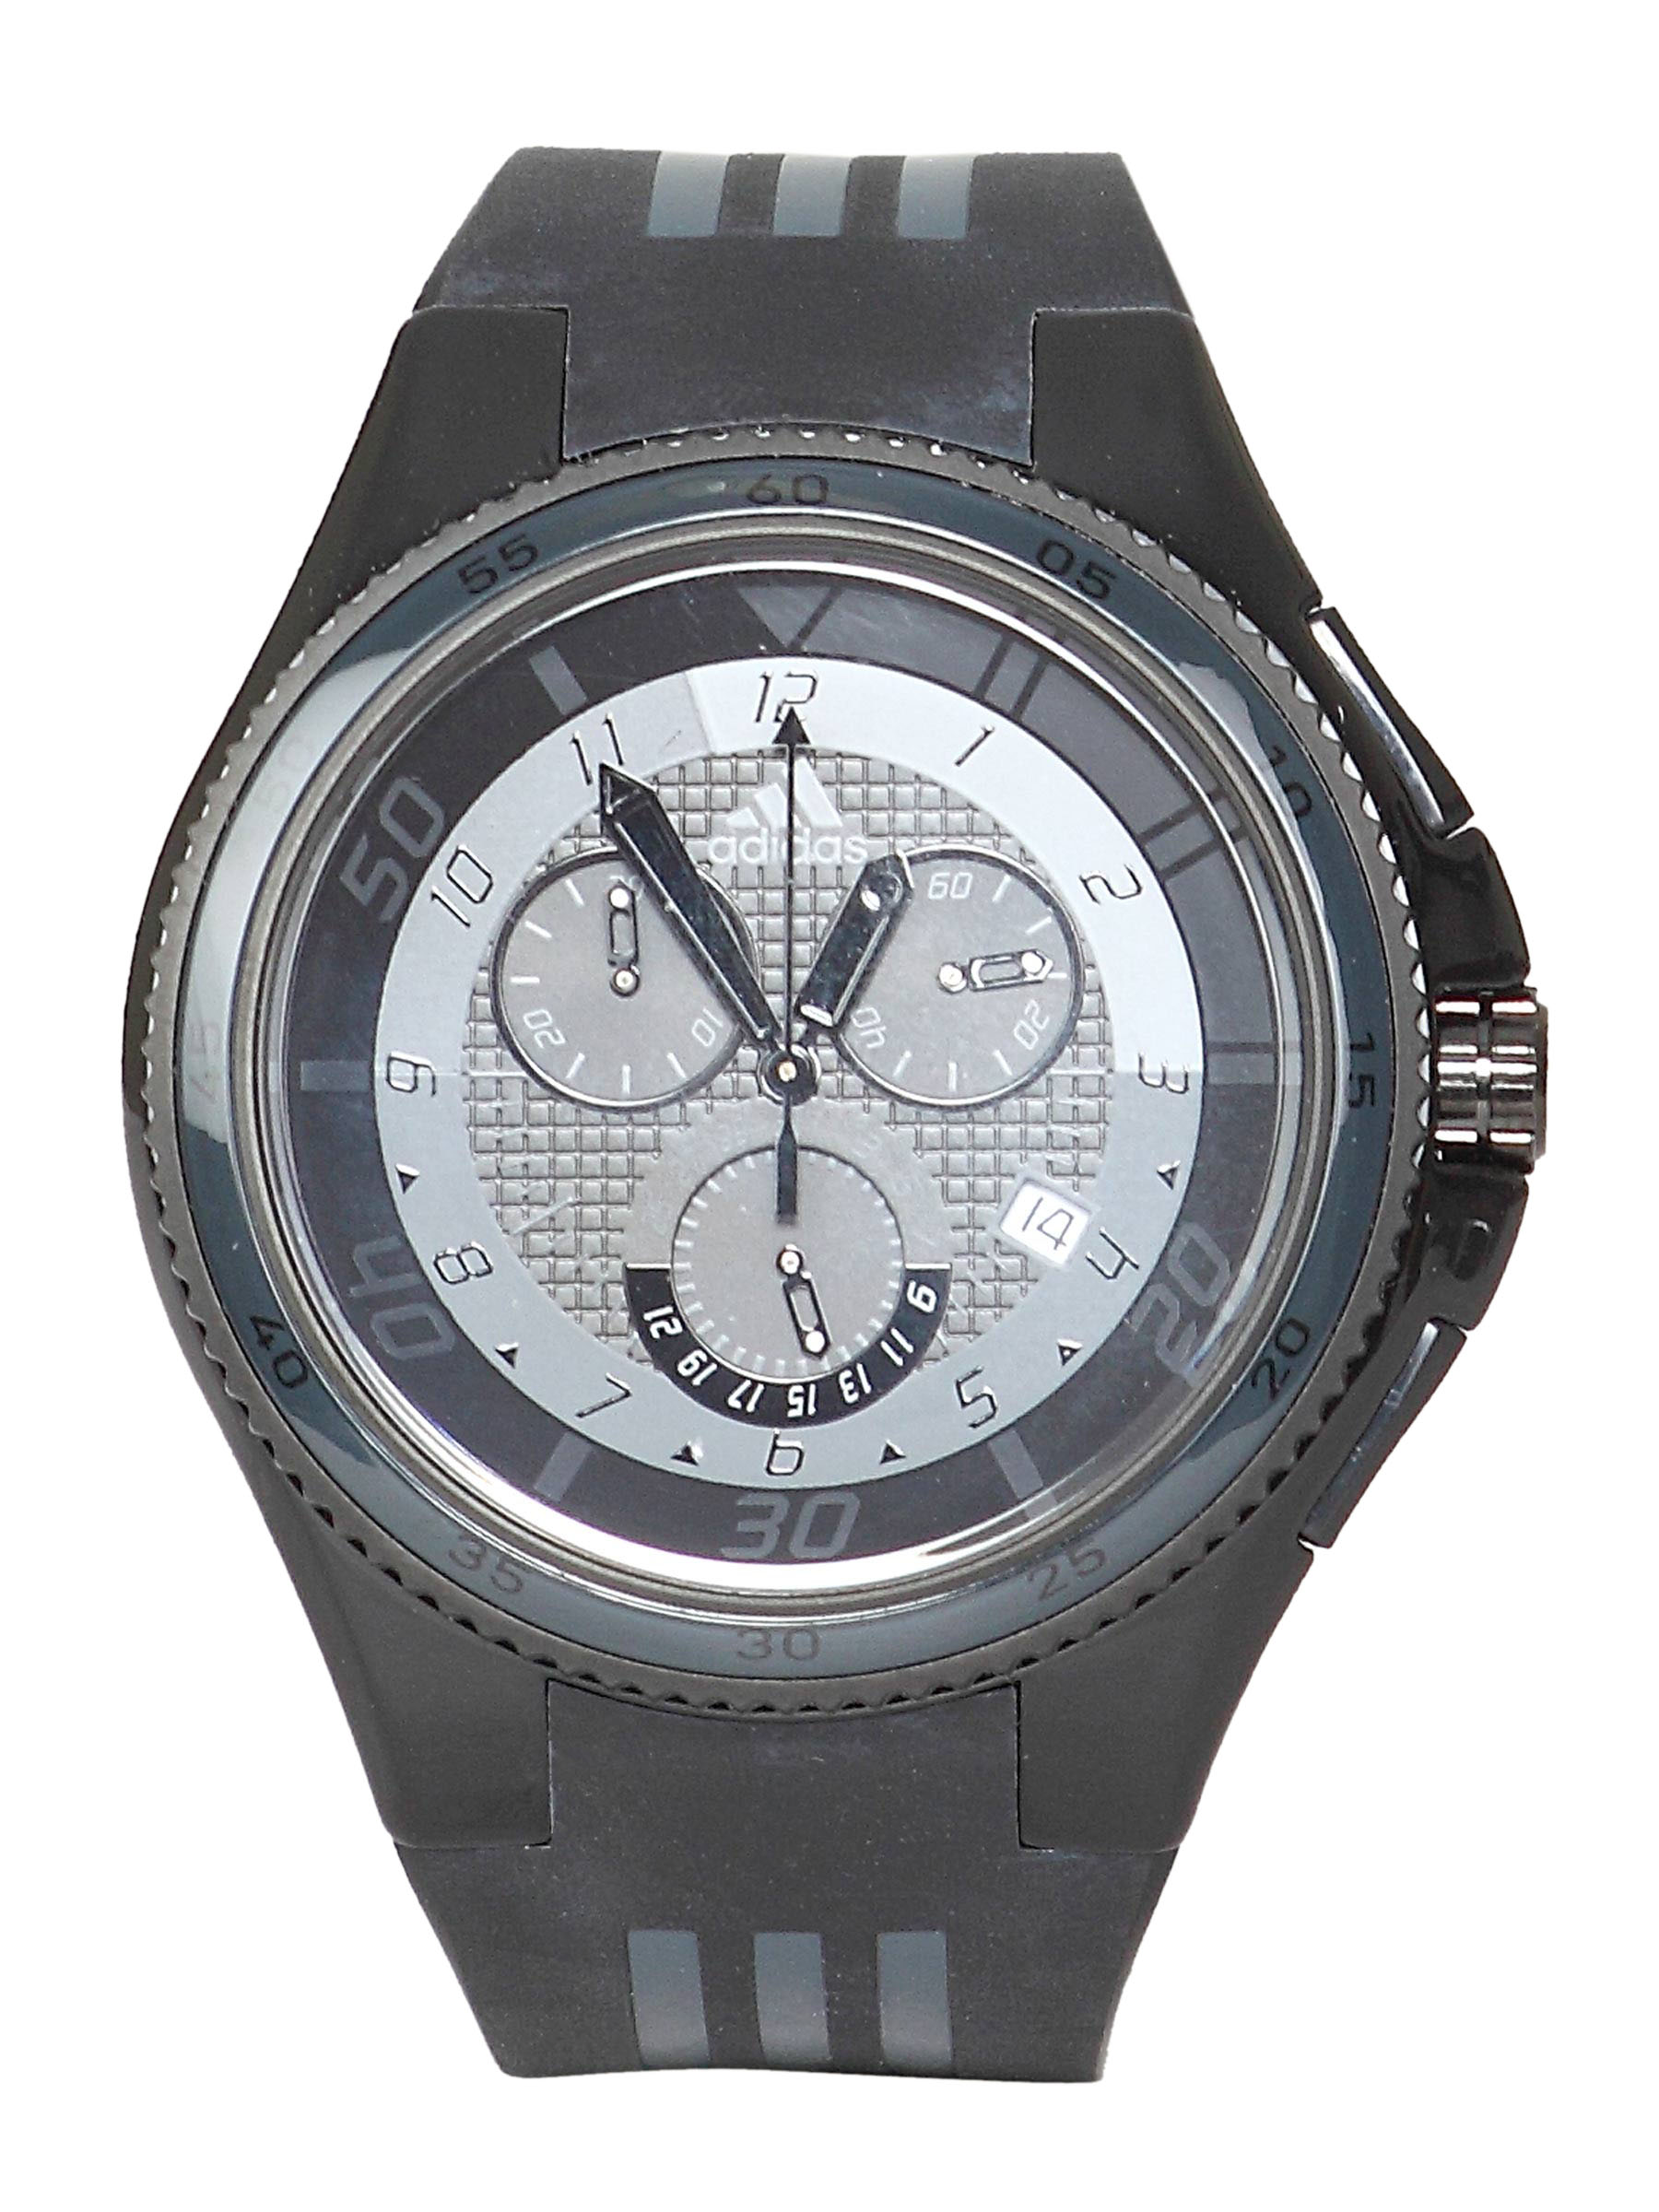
ADIDAS Unisex Response ST Analogue Black Watch
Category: Accessories / Watches / Watches
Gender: Unisex
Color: Black
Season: Winter 2016
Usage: Sports